Rachel McAdams

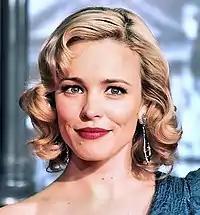
McAdams at the premiere of "Sherlock Holmes" in 2009

In late 2009, McAdams starred in the mystery/action-adventure film "Sherlock Holmes" with Robert Downey, Jr. and Jude Law. She played Irene Adler, an antagonist and love interest of Downey's title character Sherlock Holmes, and welcomed the opportunity to play a character who is "her own boss and a real free spirit". Todd McCarthy of "Variety" felt her character was "not very well integrated into the rest of the story, a shortcoming the normally resourceful McAdams is unable to do much about". A. O. Scott of "The New York Times" stated, "Ms.McAdams is a perfectly charming actress and performs gamely as the third wheel of this action-bromance tricycle. But Irene feels in this movie more like a somewhat cynical commercial contrivance. She offers a little something for the ladies and also something for the lads, who, much as they may dig fights and explosions and guns and chases, also like girls." The film was a major commercial success, earning over $524million at the worldwide box office.